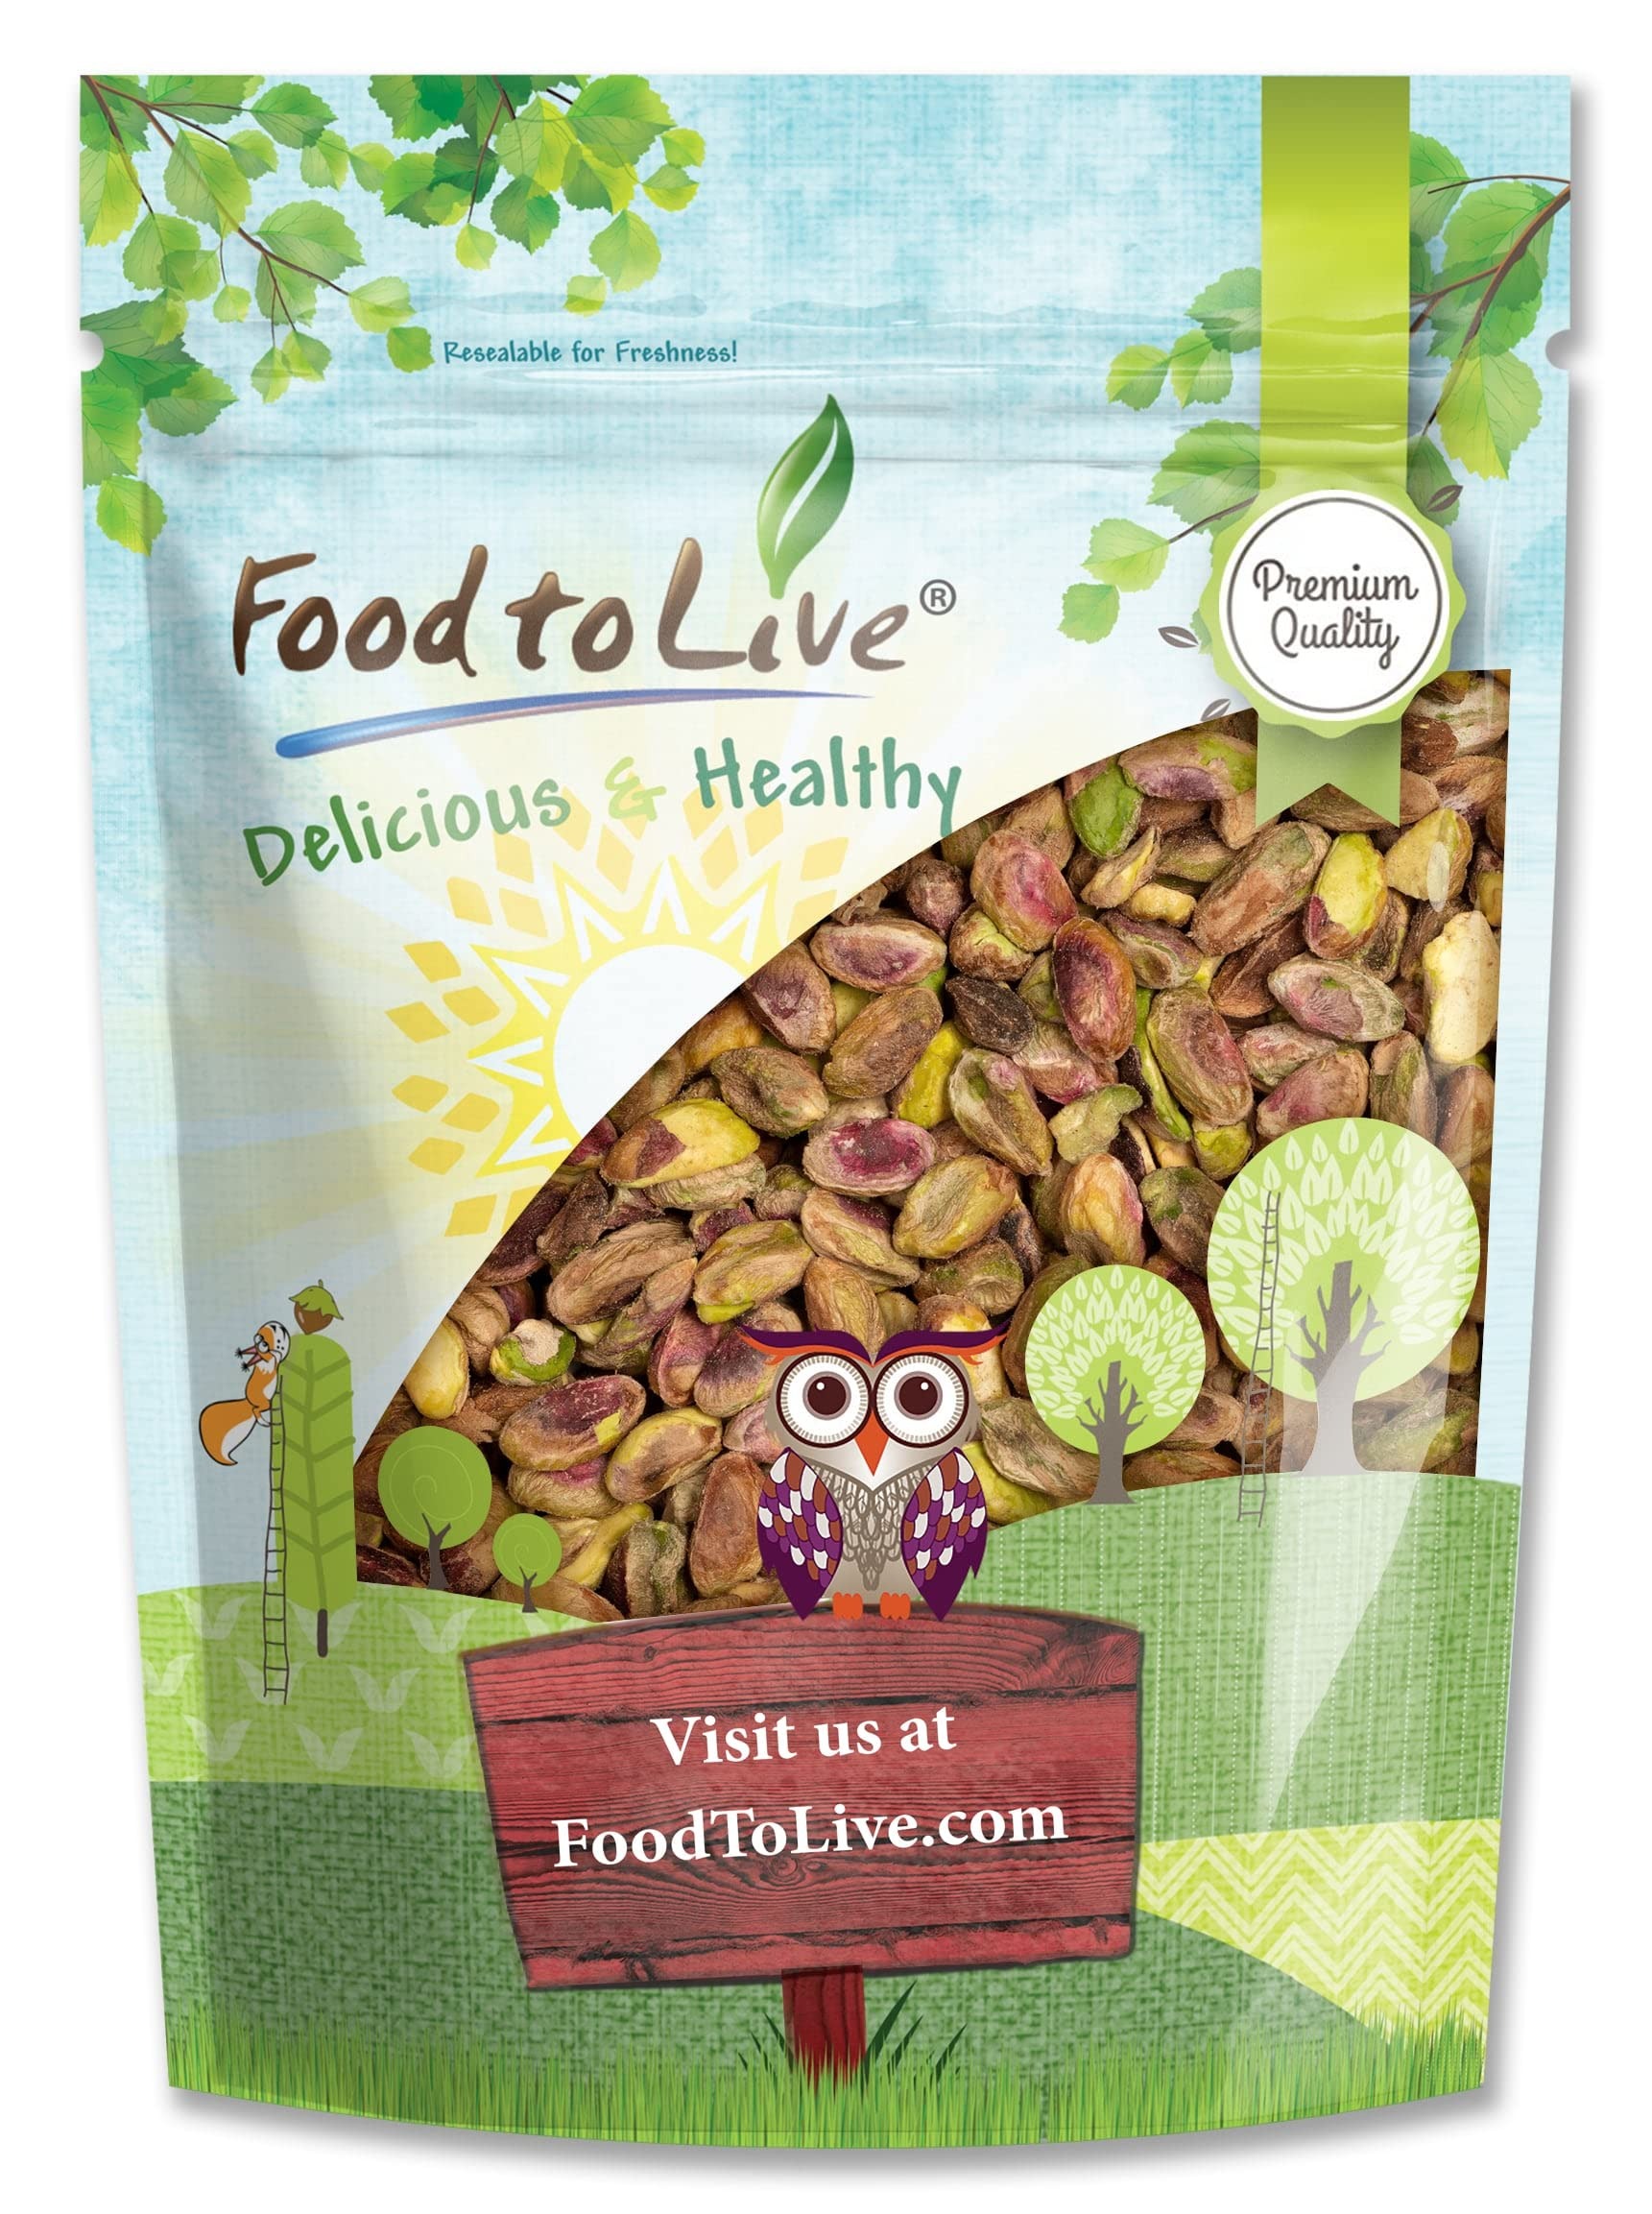
Item Name: Food to Live - Dry Roasted Pistachio Kernels, 8 Ounces – Oven Roasted Whole Nuts, No Shell, Unsalted, No Oil Added, Kosher. High in Protein, Fats.
Bullet Point 1: ✔️ PREMIUM QUALITY & VEGAN: Food to Live’s Dry Roasted Pistachios are of Premium Quality, Vegan, free of cholesterol and trans-fat.
Bullet Point 2: ✔️ ROASTED IN OVEN WITH NO OIL, UNSALTED, SHELLED: These Pistachios are dry roasted in an oven with NO oil added, Unsalted, and shelled for your convenience.
Bullet Point 3: ✔️ HIGHLY NUTRITIOUS, RICH IN PROTEIN: Dry Roasted Pistachios are a powerhouse of plant protein, dietary fiber, “good” fats, antioxidants, and essential minerals such as Potassium, Folate, Copper, Manganese, Phosphorus, Thiamin, and Iron.
Bullet Point 4: ✔️ GREAT KETO & PALEO SNACK: These green nuts are absolutely delicious and super crunchy, so they make an amazing snack that you can munch on during a movie night, on the go, on a plane, or at work even if you are on Keto or Paleo diet.
Bullet Point 5: ✔️ VERSATILE USES, CRUNCHY TOPPER: Dry Roasted Pistachio Kernels are much more than just a snack. Sprinkle them over ice cream, salads, pasta, oatmeal, granola or use in your baked goodies: cakes, muffins, cookies, or traditional Turkish Baklava.
Product Description: Whether you are looking for a quick snack on the go or a tasty addition to your favorite recipes, Dry Roasted Pistachio Kernels by Food to Live are the perfect choice. They are shelled to save your time and roasted in an oven without using oil for ultimate flavor. Our Dry Roasted Pistachio Whole Kernels are of Premium Quality, Unsalted, Vegan, Keto, and Paleo friendly. <br><br> Ideas on how to use Dry Roasted Unsalted Pistachios<br><br> Oven Roasted Pistachio Kernels have a rich, nutty flavor with a satisfying crunch that will keep you coming back for more! Snack on them straight from the bag during a long workday, after a workout, on a plane, picnic, or on a hike to replenish your energy levels. Besides, Roasted Pistachios Shelled are great to munch on at a movie night instead of high-sodium potato chips either on their own or as a part of a charcuterie board. Apart from snacking, use Pistachio Kernels when baking cookies, bread, cakes, muffins, cinnamon buns, traditional Turkish Baklava, or raw desserts. Moreover, you can sprinkle these green nuts over ice cream, salads, pasta, oatmeal, granola, or avocado toasts for a nutritional boost and a crunchy bite.<br><br> Unsalted Dry Roasted Pistachio Nutrition Profile<br><br> Contrary to a common belief, dry roasted nuts maintain their outstanding nutritional profile and you can easily check it by comparing the Nutrition Facts labels of raw vs roasted Pistachios. You will only notice insignificant differences. Speaking of Dry Roasted vs Roasted Pistachios containing oil, the latter ones are higher in calories and fat. Overall, Unsalted Dry Roasted Pistachios are an excellent source of good fats, protein, dietary fiber, potent antioxidants that fight free radicals and a bunch of essential minerals, including Potassium, Copper, Folate, Phosphorus, Manganese, Iron and Thiamin. The great news is that Dry Roasted Pistachios are allowed on Vegan, Paleo, and Keto diets.
Value: 8.0
Unit: Ounce

Price: 14.69